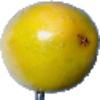
Label: Maracuja 1